Critique of the Schopenhauerian philosophy

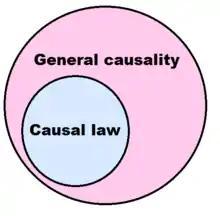
The causal law does not cover causality in general.

This reasoning is too hastily made (a subreption). Schopenhauer has indeed shown that the causal law is needed for objective perception and consequently lies a priori in us, but not that "causality in general" must lie a priori in us. The causal law merely says: every change in my sense organ is the effect of a cause. It is a "one-sided" relation (the outer world affects "me") of the subject that says nothing about objects affecting each other. The causal law does not cover causality in general.